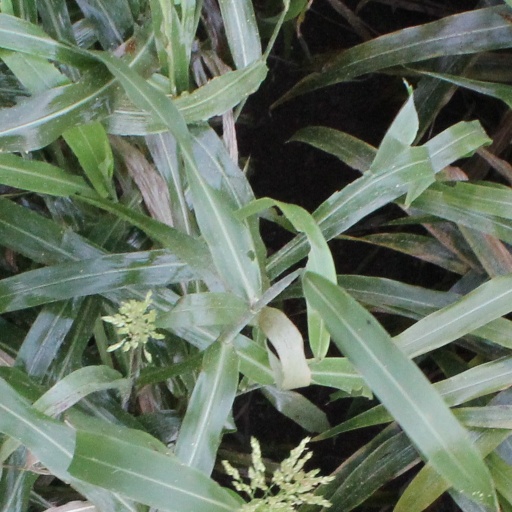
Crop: sorghum